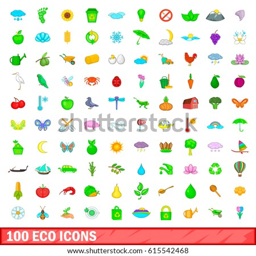
eco icons set in cartoon style for any design